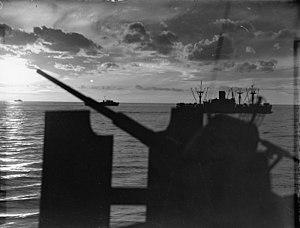
L'opération Stoneage ou Stone Age est une opération de convoyage allié sur l'île méditerranéenne de Malte pendant la Seconde Guerre mondiale, contournant le siège de Malte, commencé en juin 1940.